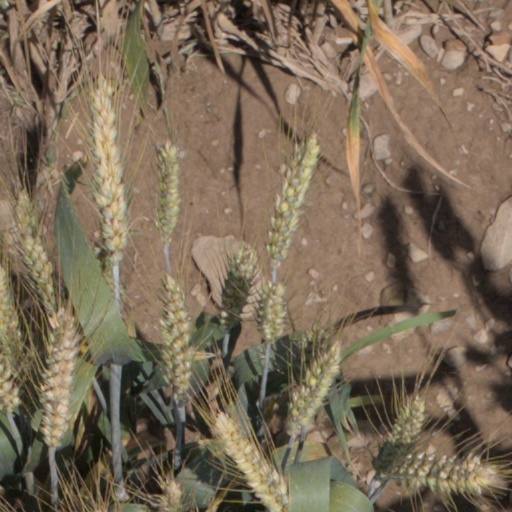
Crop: wheat